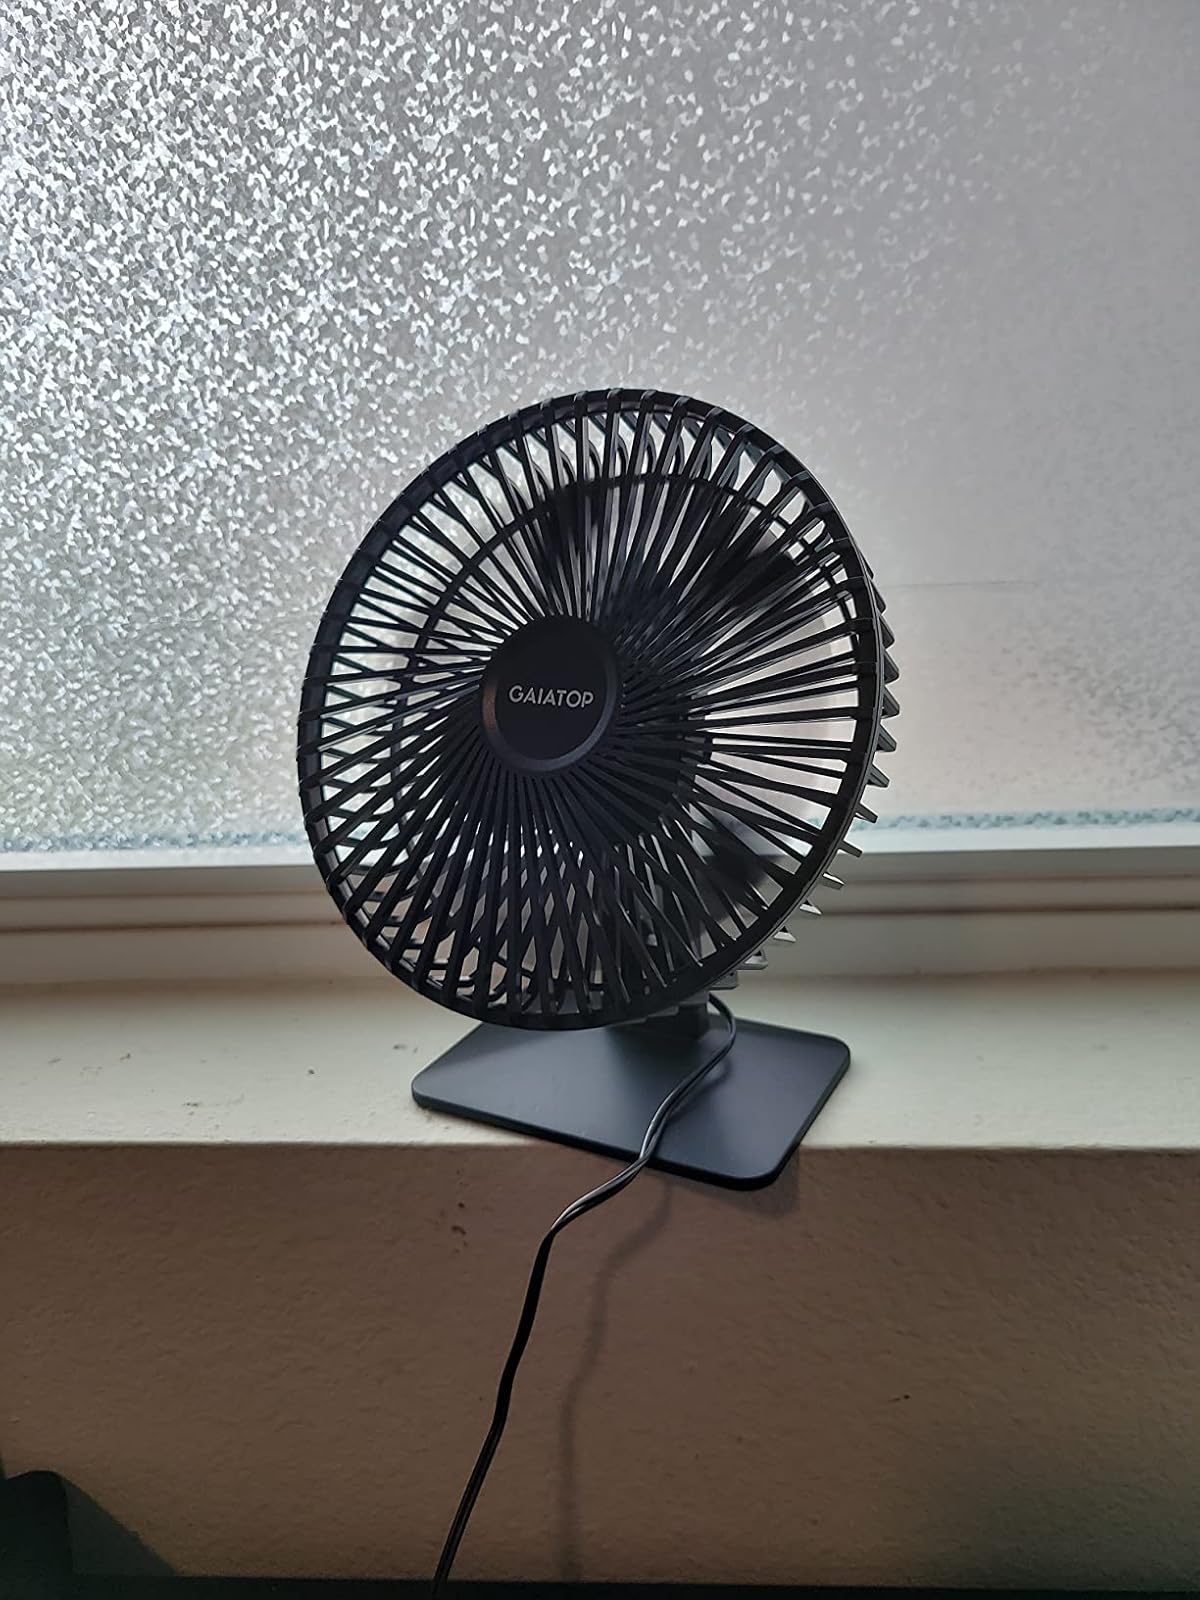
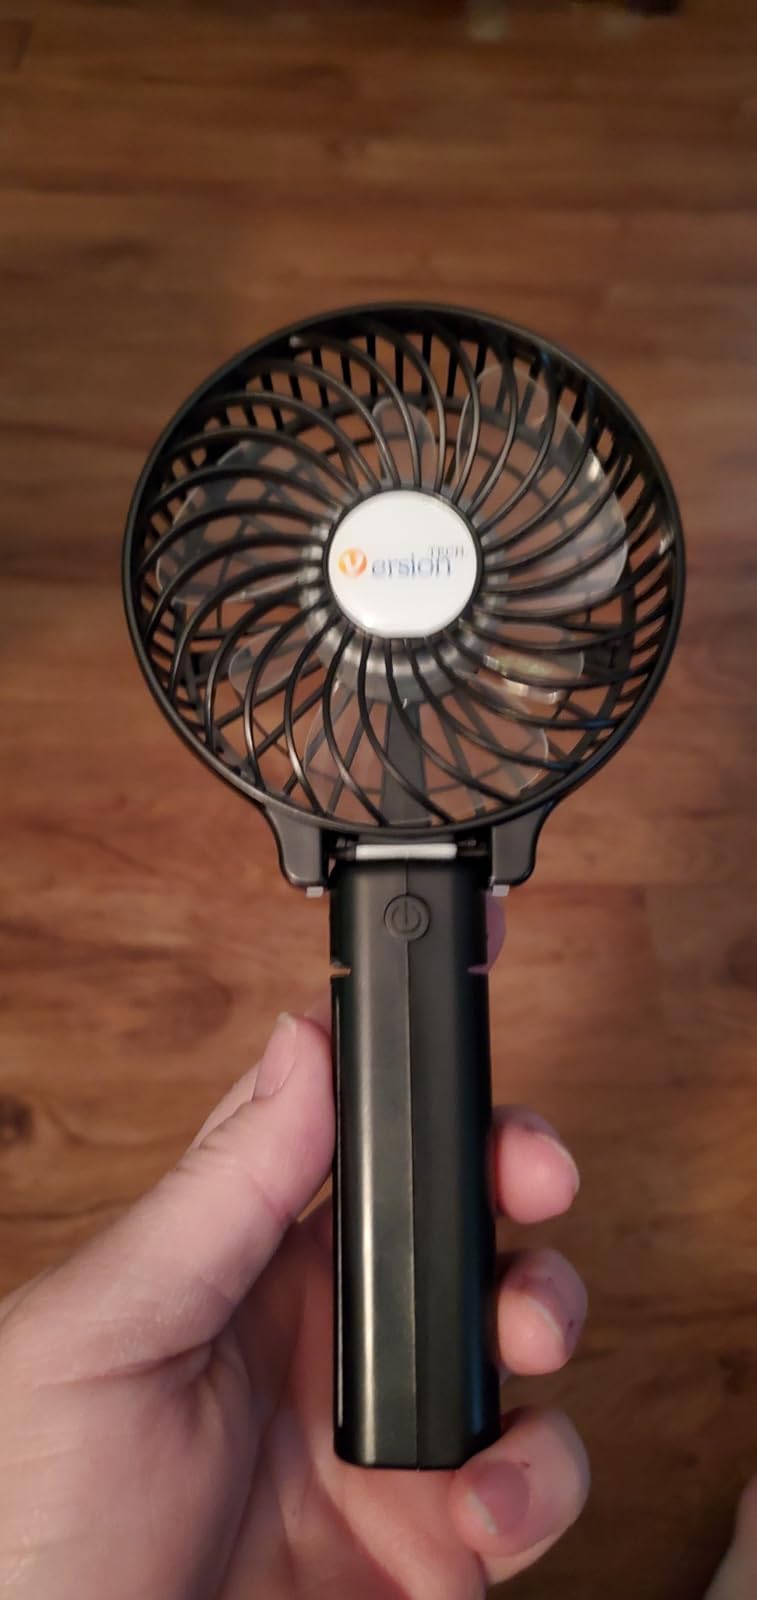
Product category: fan
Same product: no